Carver Hall

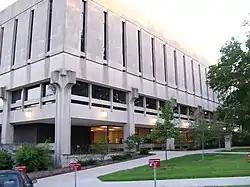
Carver Hall

Carver Hall is an academic building completed in 1969 at Iowa State University in Ames, Iowa, to accommodate rapid increases in enrollment. It is named for George Washington Carver, who earned his bachelor's degree from Iowa State University in 1894 and his master's in 1896 and served on the Iowa State faculty. George Washington Carver is best known for his exhaustive development of peanut products akin to peanut butter. A statue of him created by the internationally acclaimed sculptor Christian Petersen is displayed in a courtyard north of the building's lobby, to honor George Washington Carver's lifelong work in science and human relations.